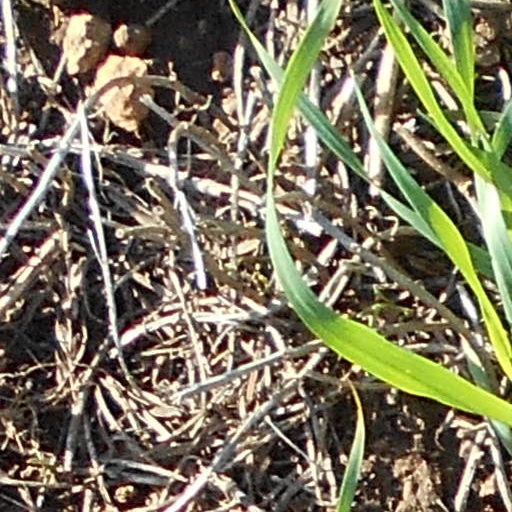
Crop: wheat